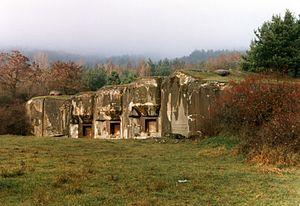
Ligne Maginot - Ouvrage du Hochwald Est (Bas-Rhin, France), Bloc 6. Bloc d'artillerie pour 3 canons de 75mm modèle 29
L'ouvrage du Hochwald est un ouvrage fortifié de la ligne Maginot, situé sur la commune de Drachenbronn-Birlenbach, dans le département du Bas-Rhin.
Le secteur fortifié de Haguenau est une partie de la ligne Maginot, situé entre le secteur fortifié des Vosges à l'ouest et le secteur fortifié du Bas-Rhin au sud.
L'histoire de la ligne Maginot est le récit et l'analyse de l'évolution des fortifications françaises appelées ligne Maginot, qui s'étendent le long des frontières de la France avec la Belgique, le Luxembourg, l'Allemagne, la Suisse et l'Italie.
Drachenbronn-Birlenbach est une commune française située dans le département du Bas-Rhin, en région Grand Est.